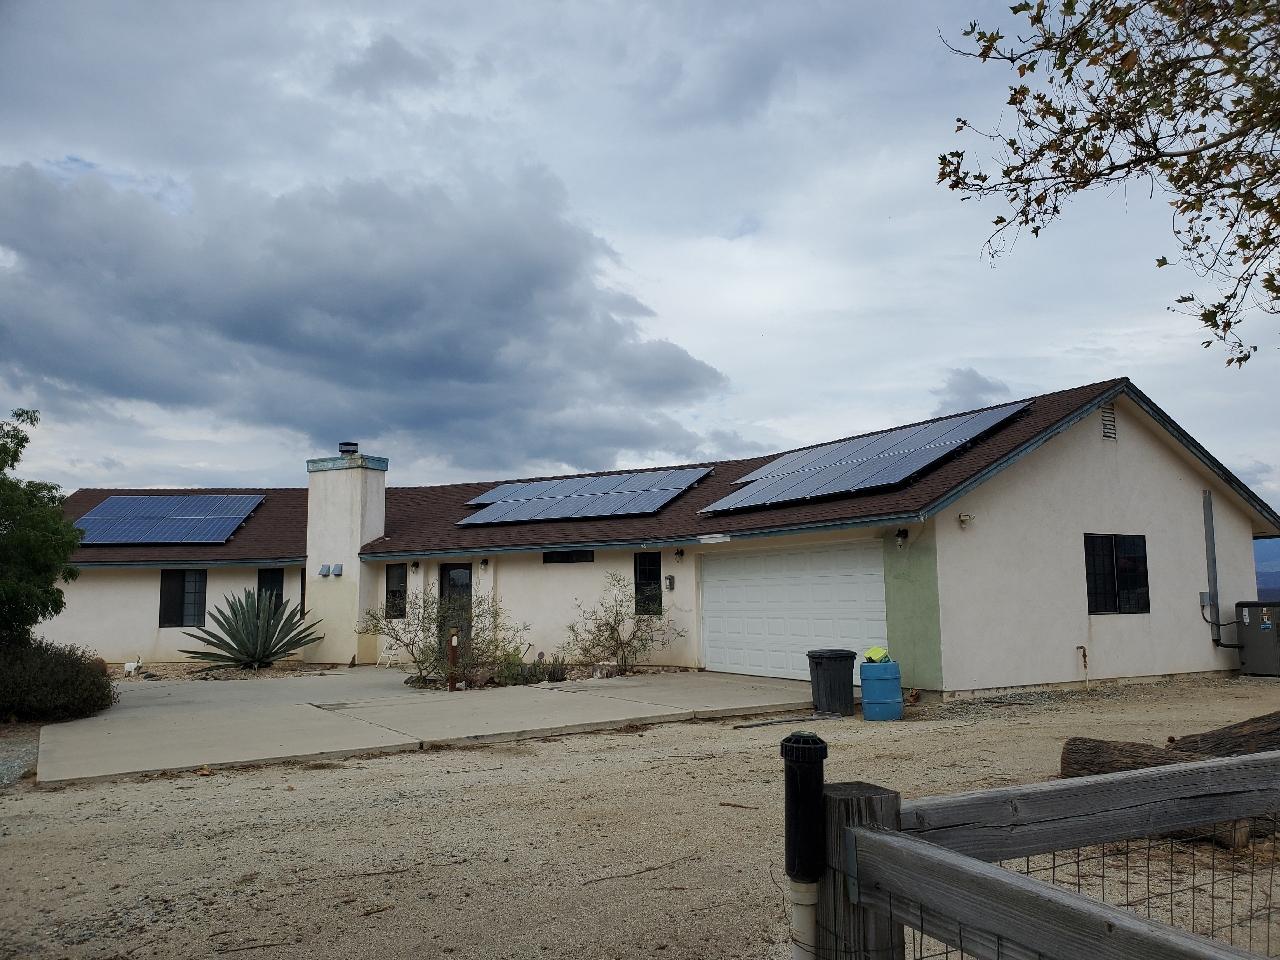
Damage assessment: no_damage